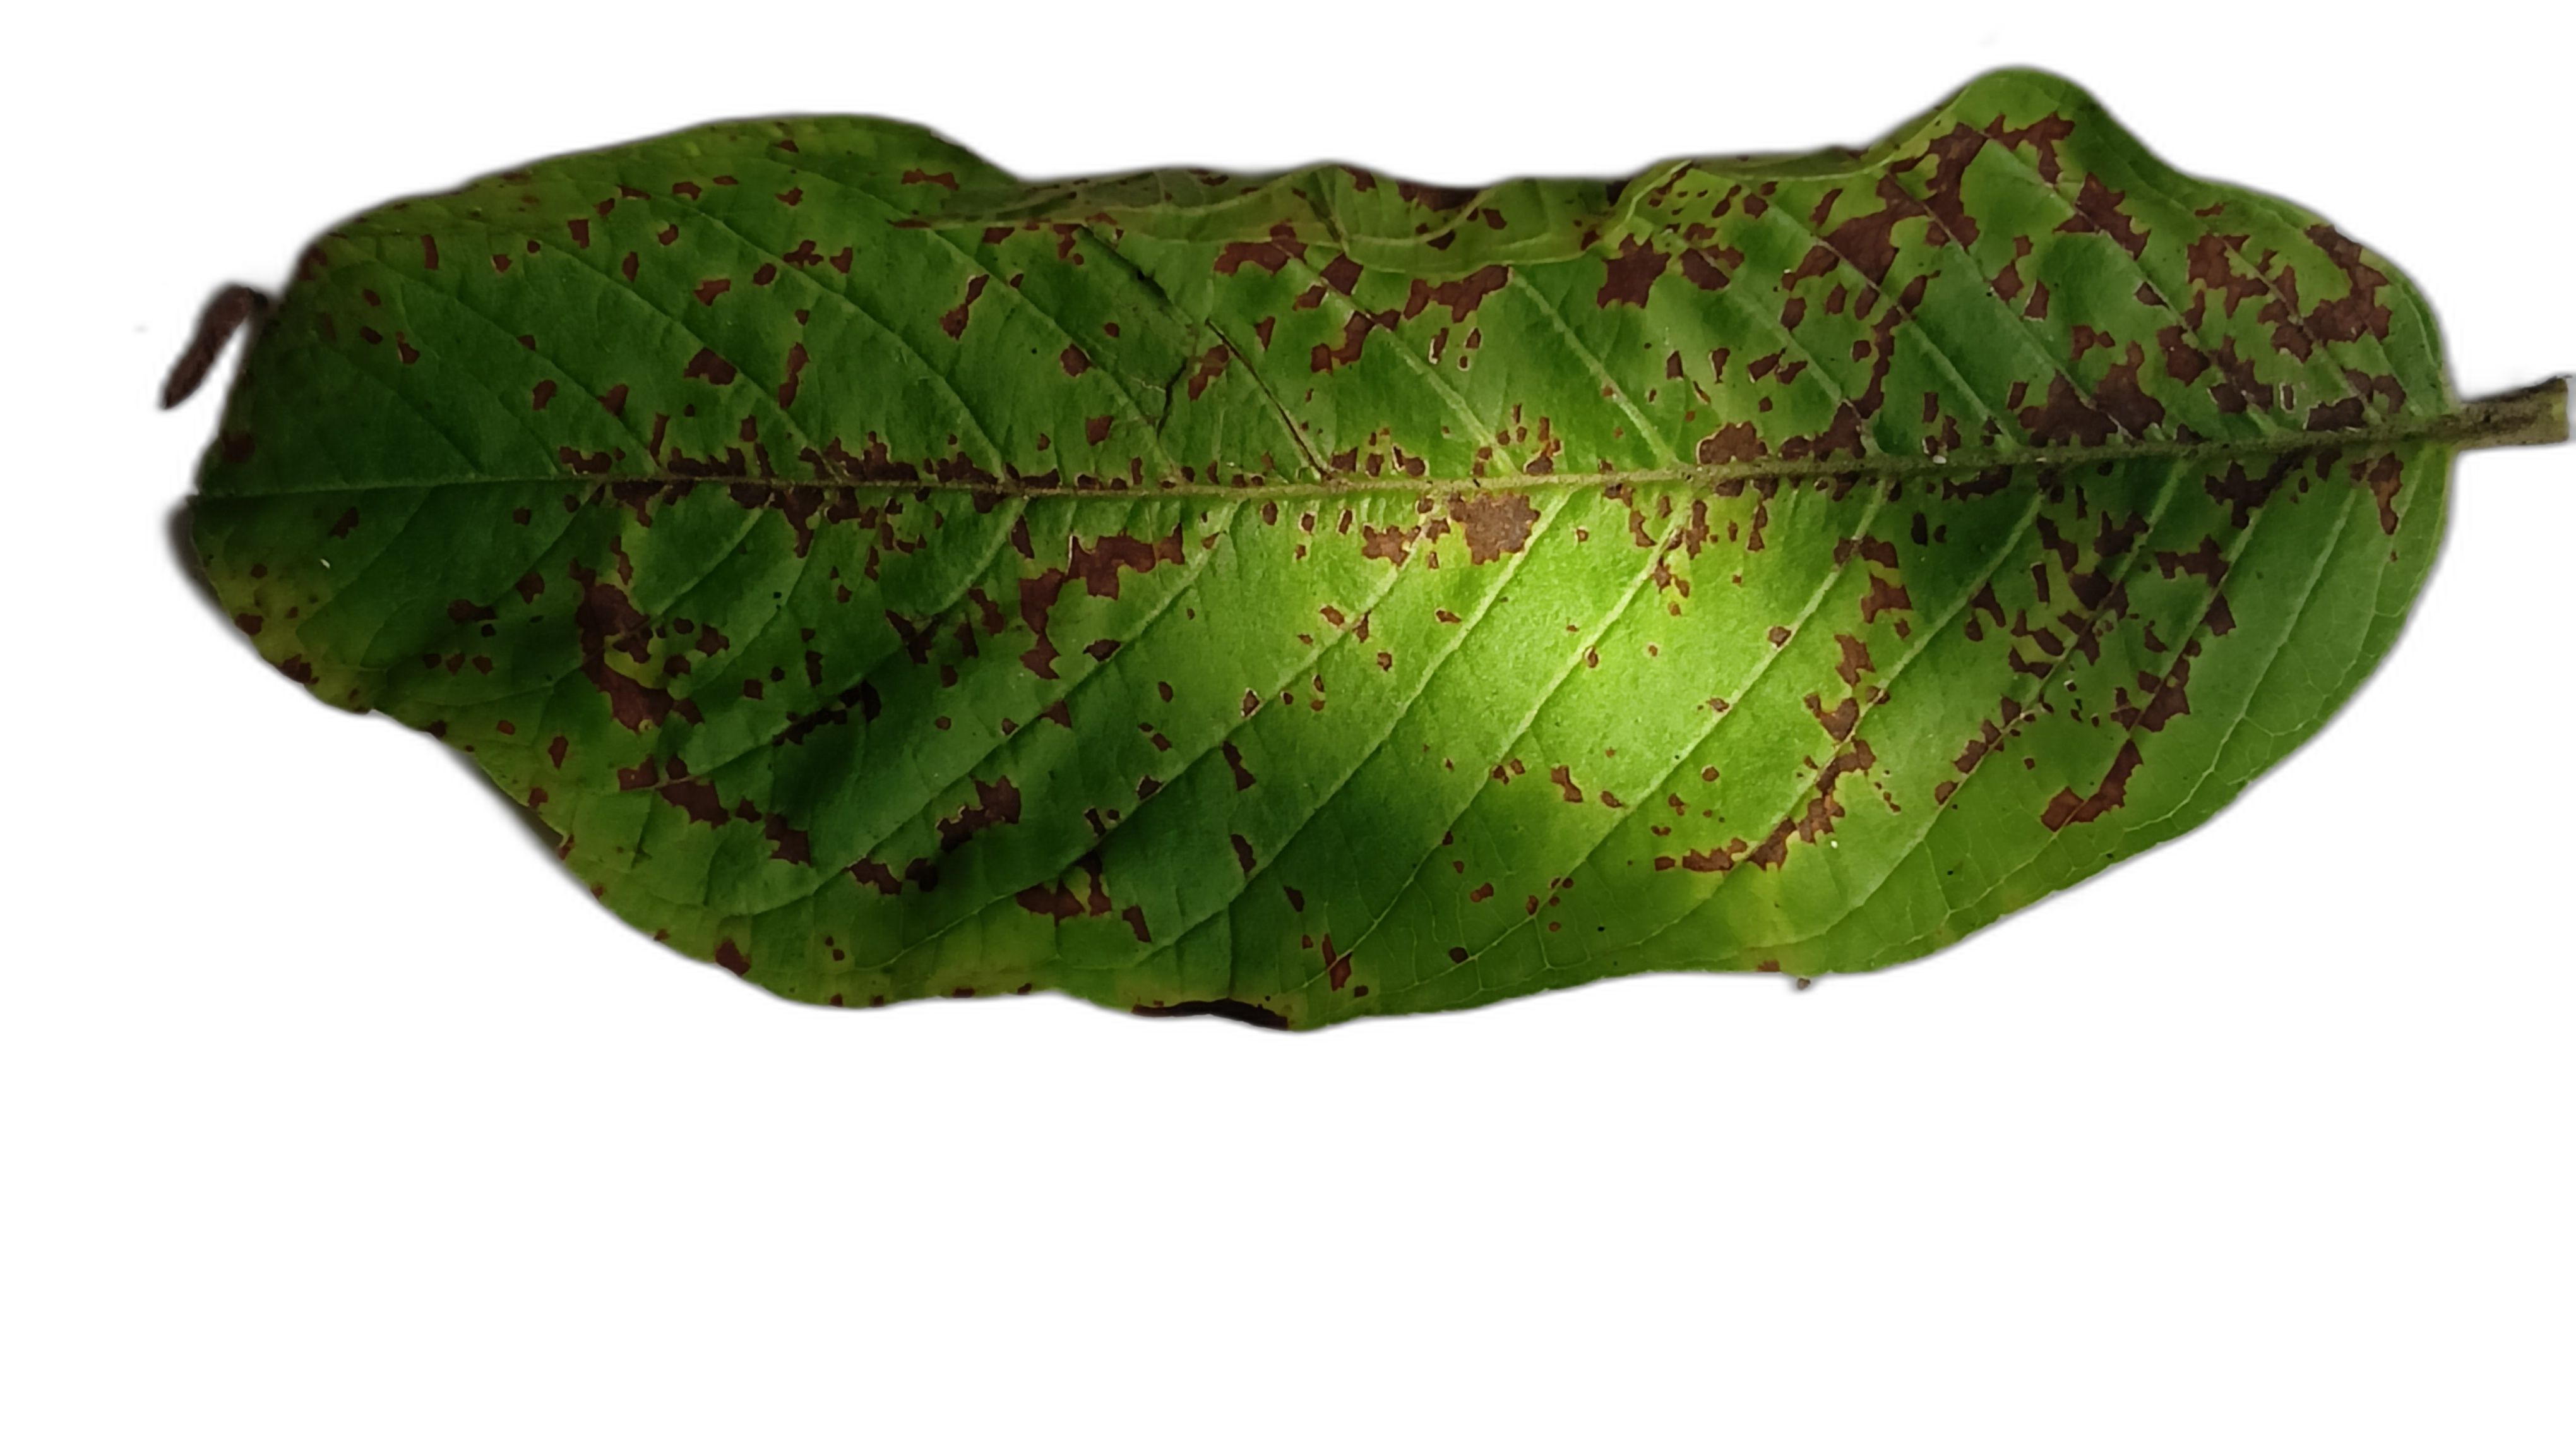
Plant part: leaf
Disease: Dot